Fuheis

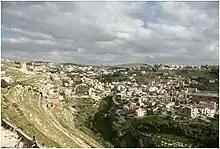
View of the town from above

The population of Fuheis was estimated to be 21,908 in 2021, 87% are Jordanian citizens, 95% are Christians, and with a male-to-female ratio of 52:48.